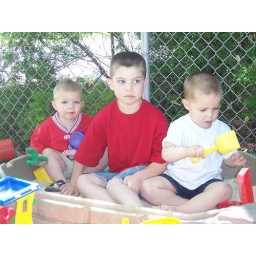
The Keough boys having fun in the sand